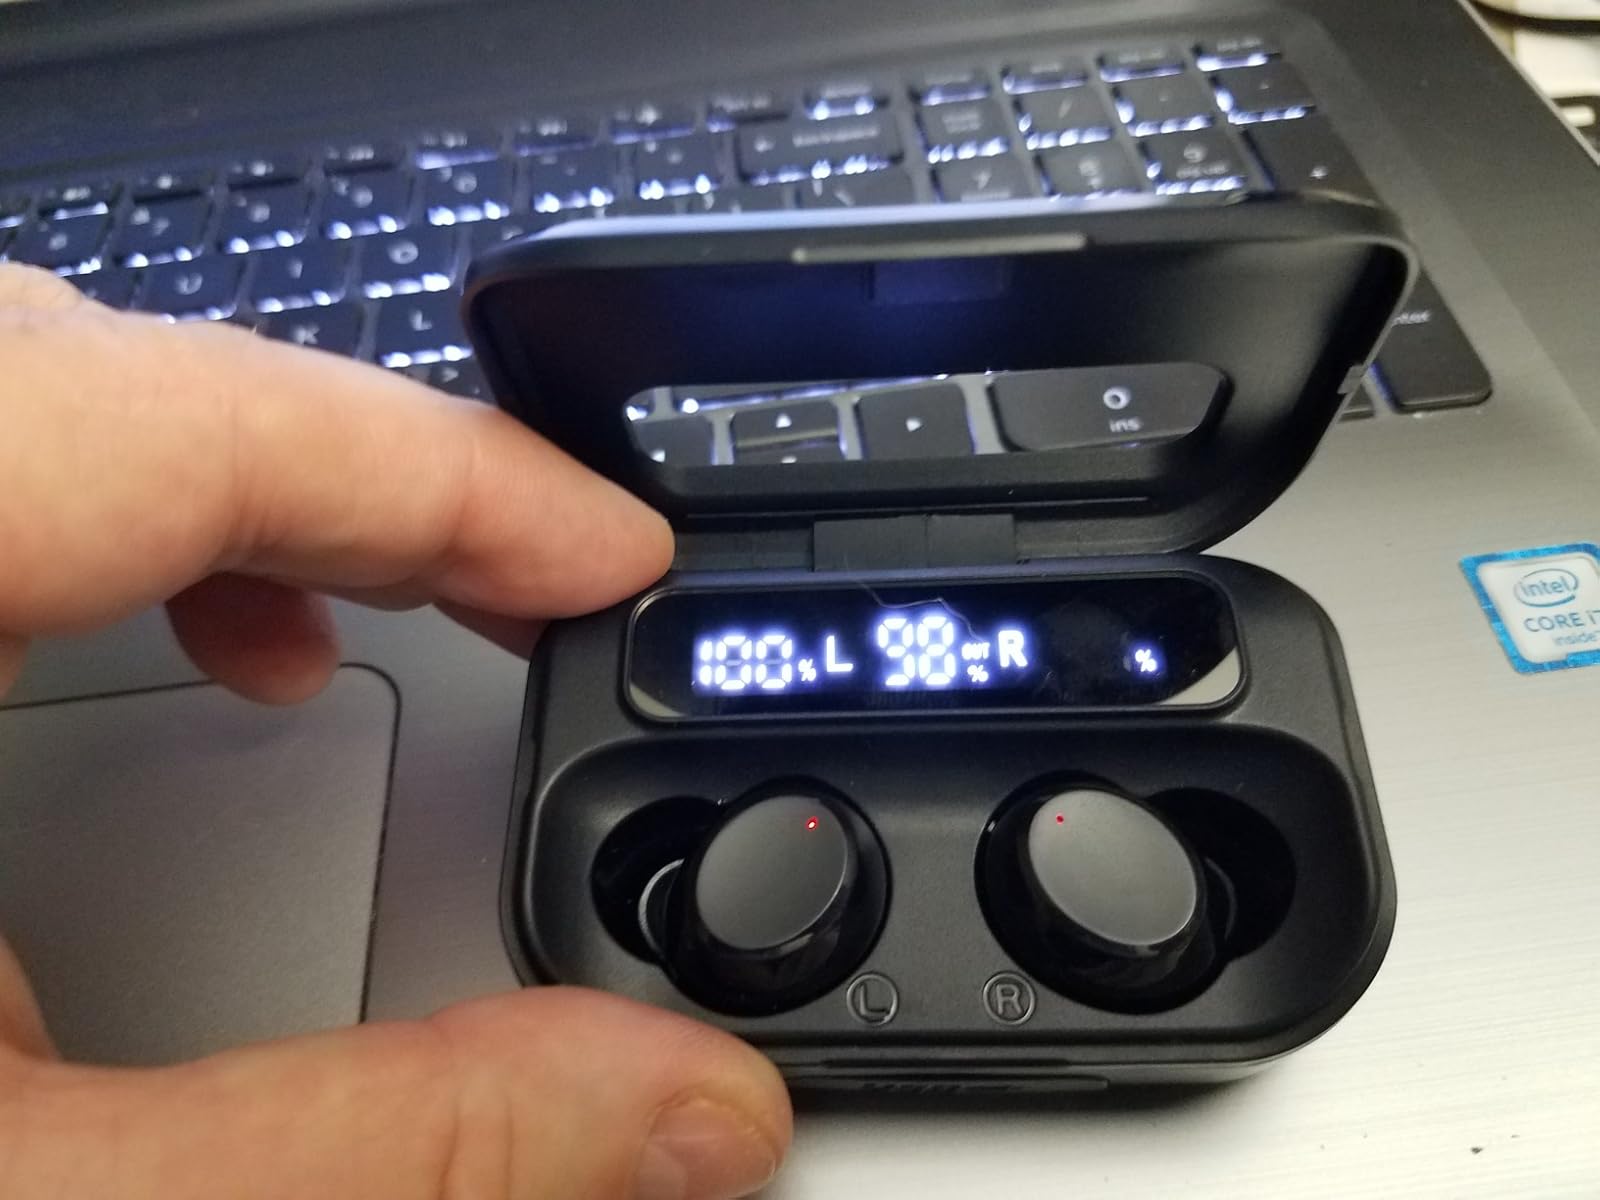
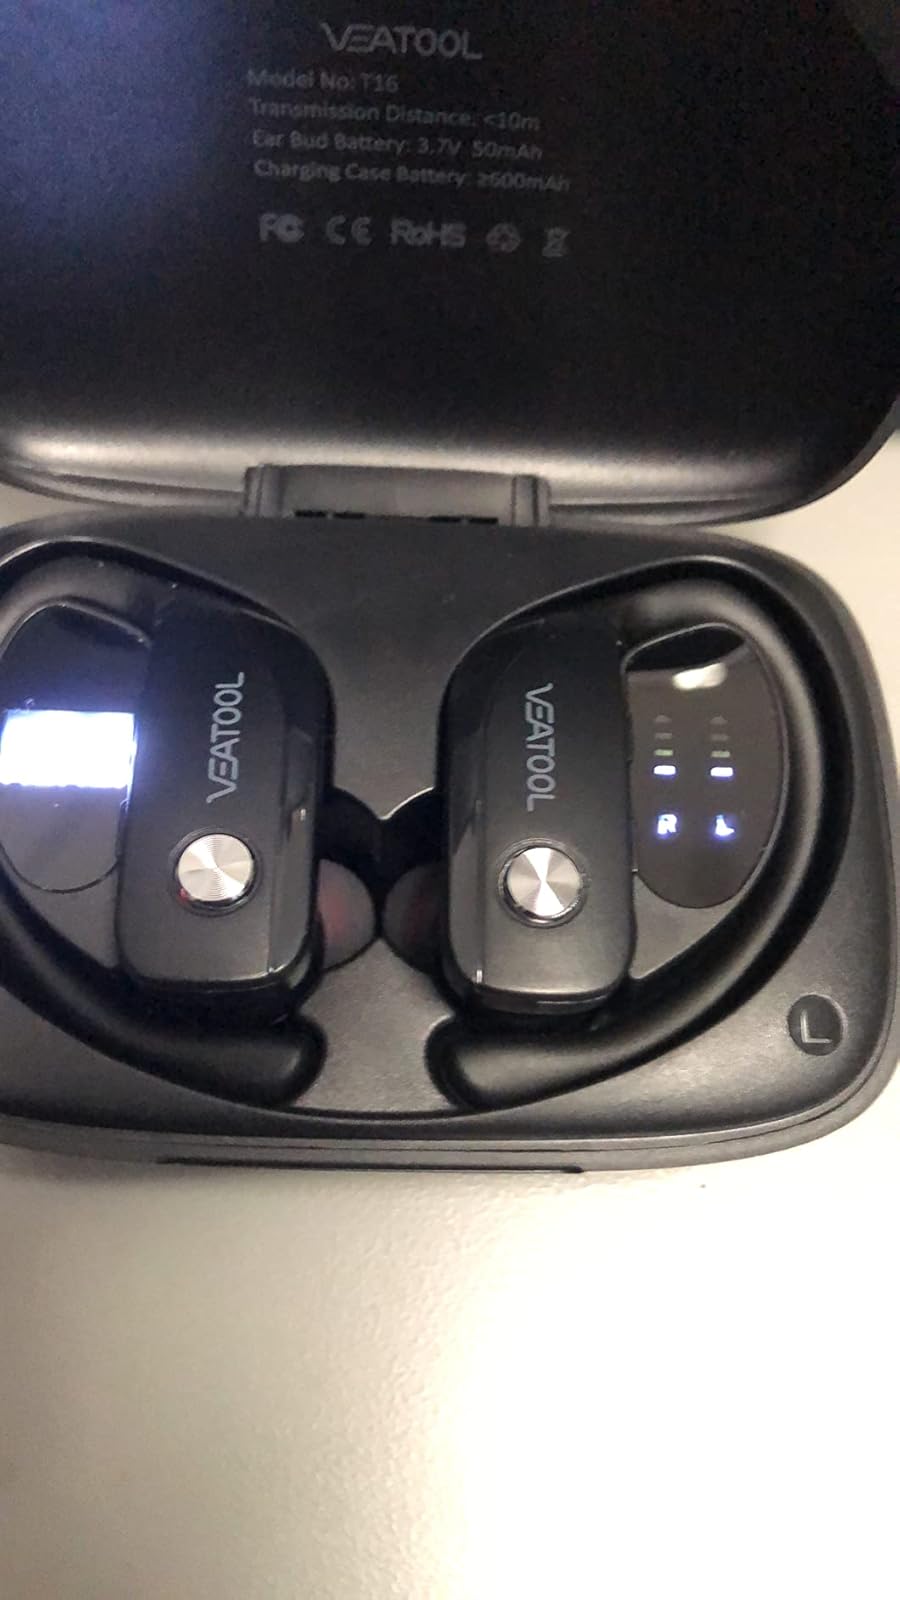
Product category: earbuds
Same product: no